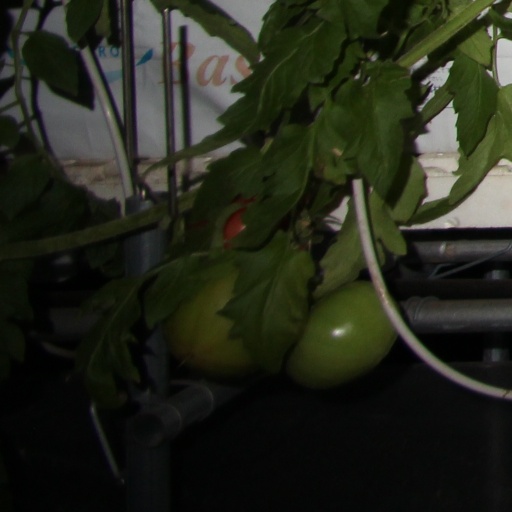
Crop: tomato